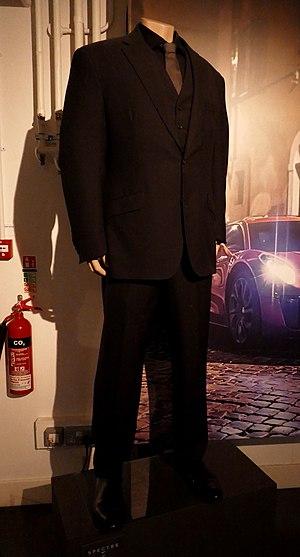
Costume de Mr. Hinx dans ""Spectre"""
David Michael Bautista, Jr., né le 18 janvier 1969 à Washington D.C, plus connu sous le nom de Batista, est un acteur et un catcheur américain.